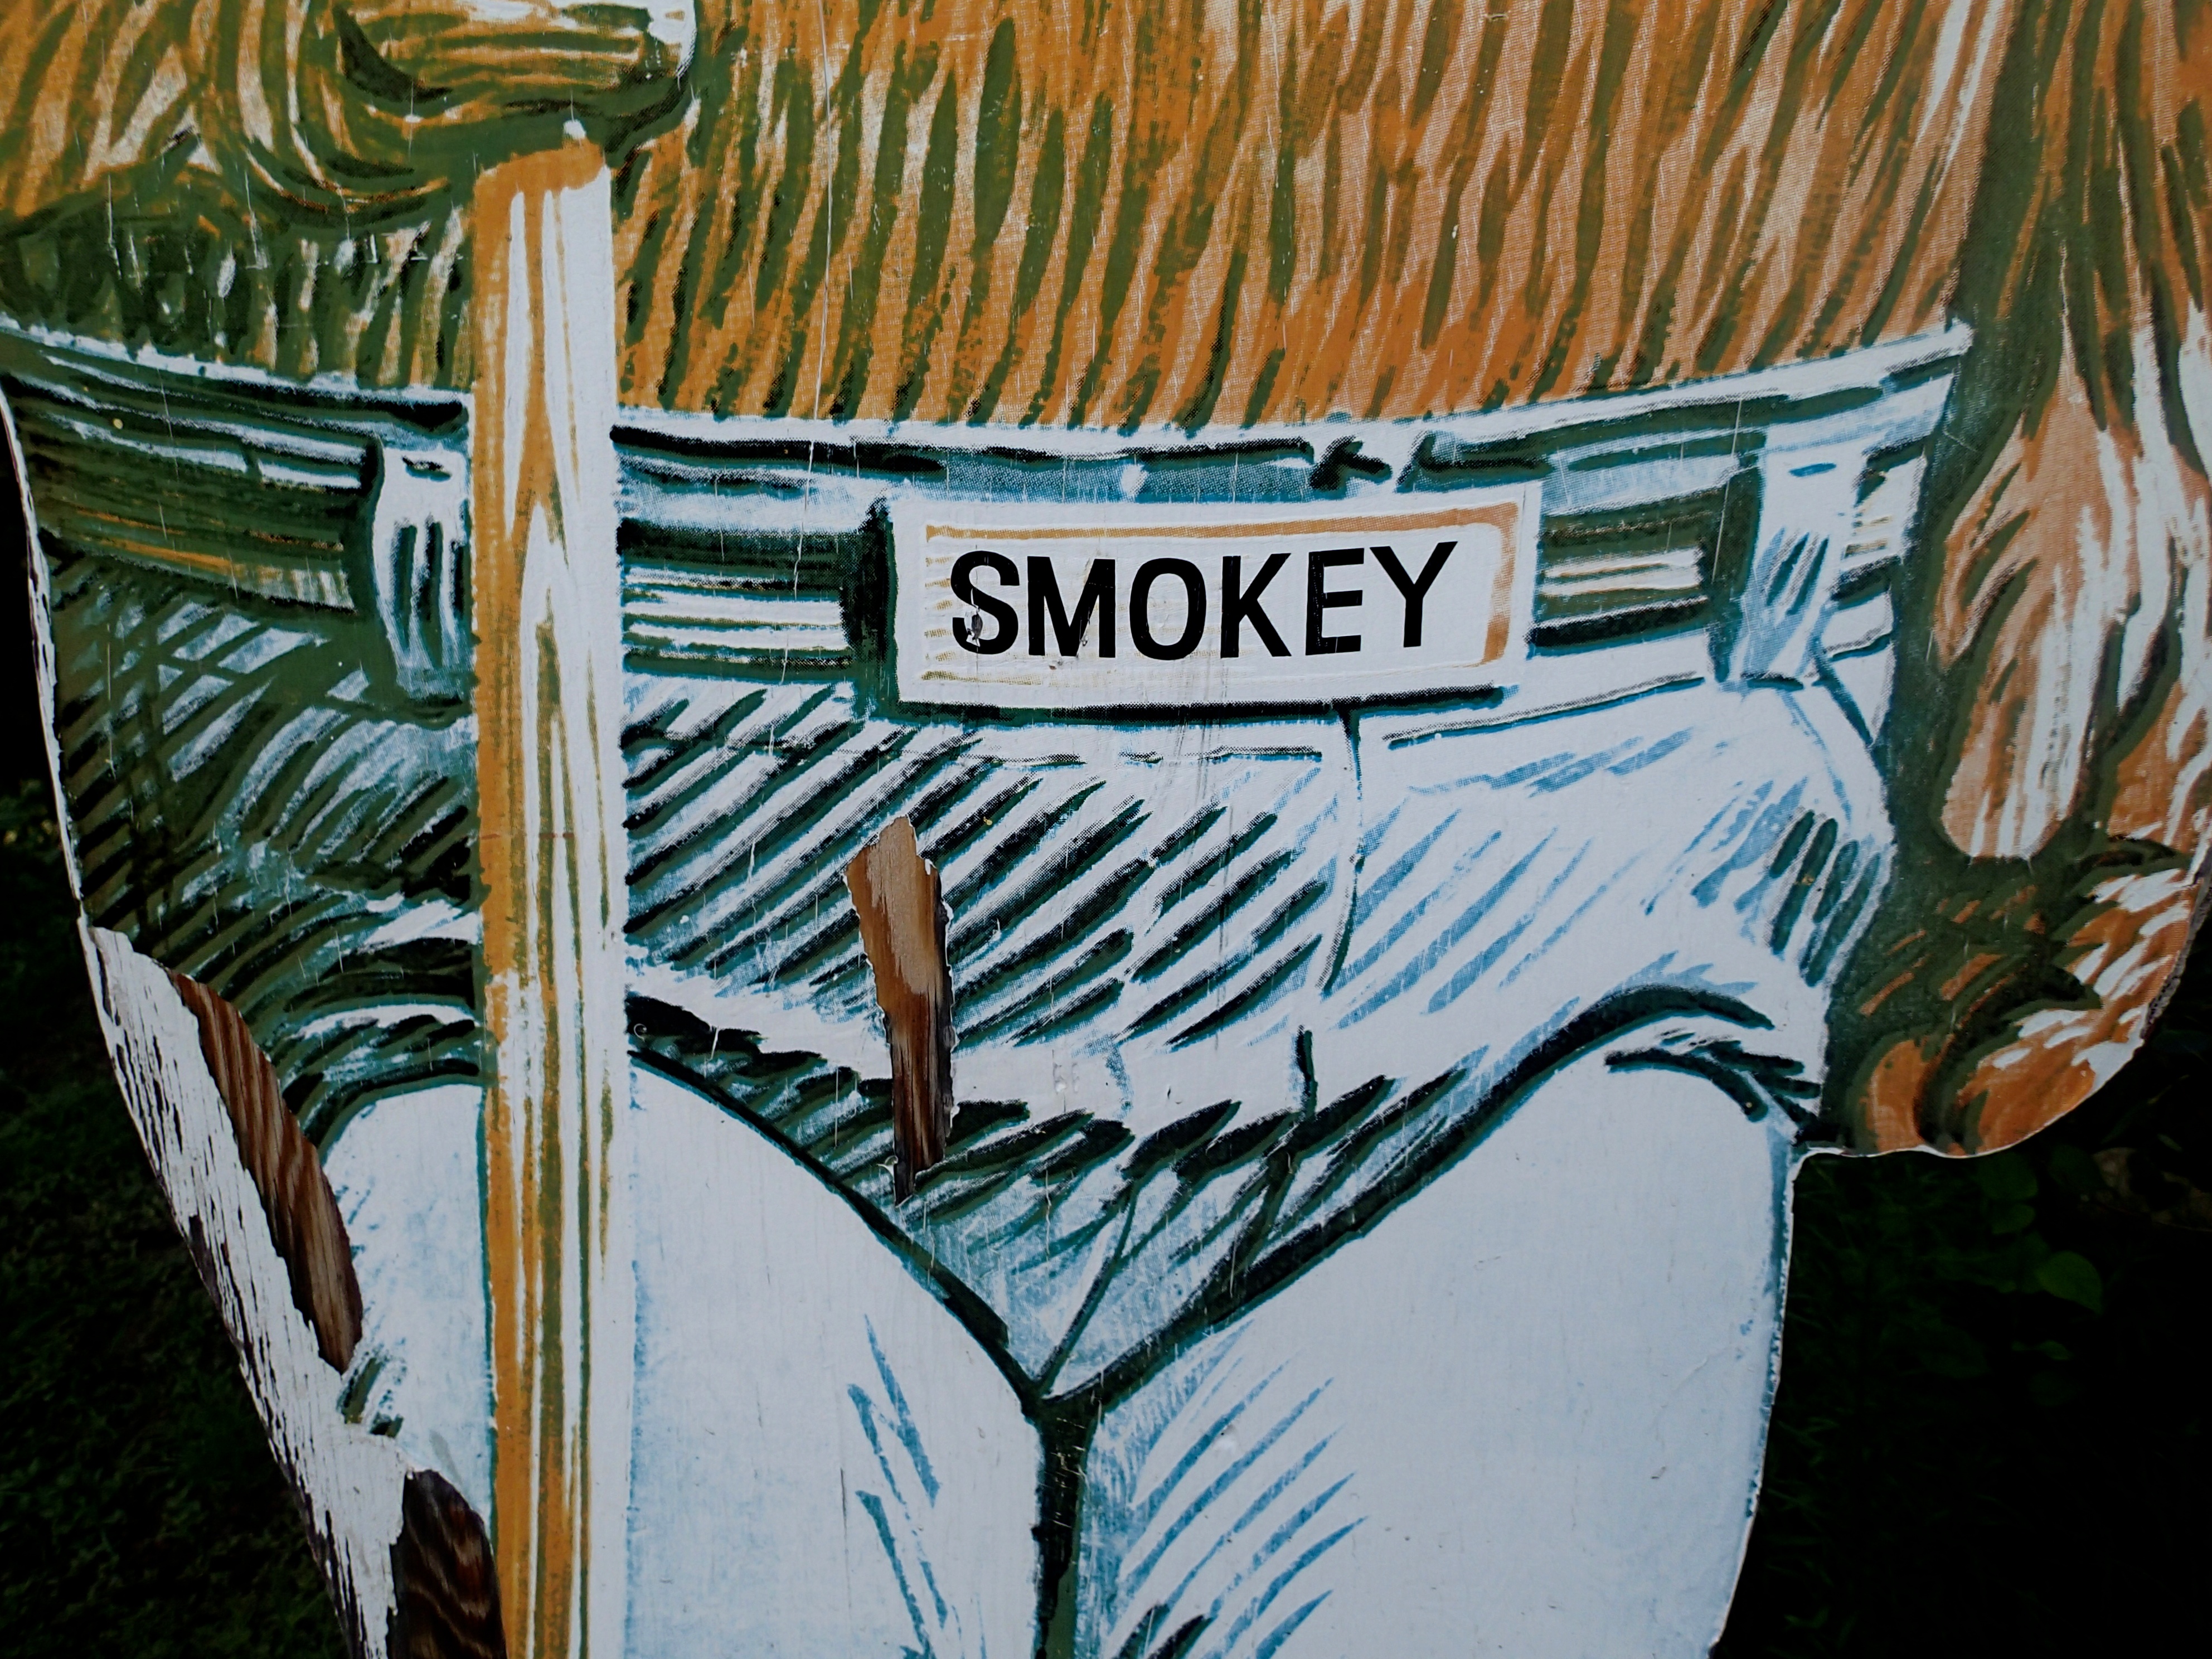
painting, art, sketch, drawing